Nagcarlan Underground Cemetery

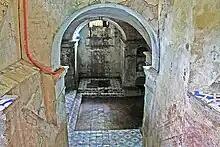
Stairway leading underground

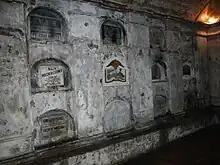
Crypts

The Baroque cemetery is located two kilometers south of downtown Nagcarlan that takes the shape of a circular cemetery across a 1 hectare property. It is surrounded by octagonal stone walls made of red tiles with iron-wrought grills. A façade or arch of about 18 feet high with two iron grill gates leads to a red tiled pathway across a green space leading to the cemetery chapel. The chapel containing a statue of Santo Sepulcro serves as a place for "requiem "or funeral mass. Located 15 feet below the chapel is an underground graveyard consisting of only 36 tombs arranged in four walls The crypt and chapel is connected by two flight of steps. The first nine steps lead to a Spanish inscription that reads: